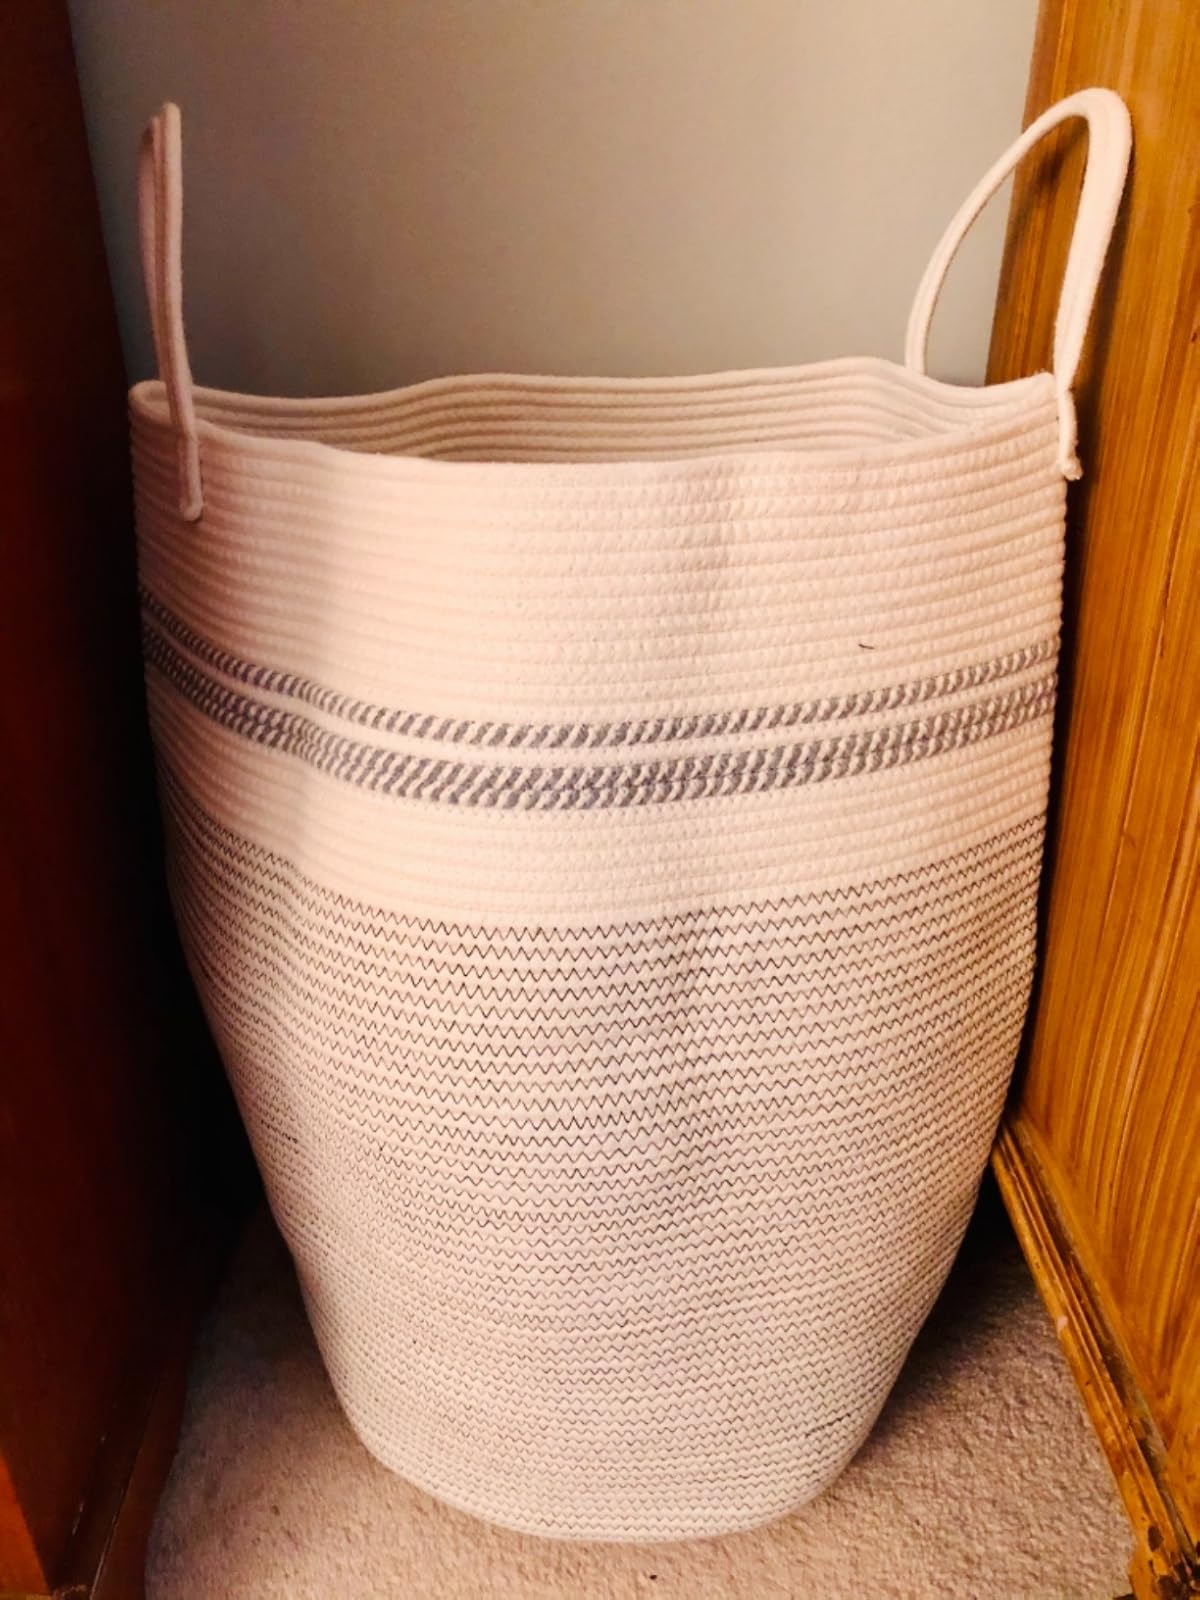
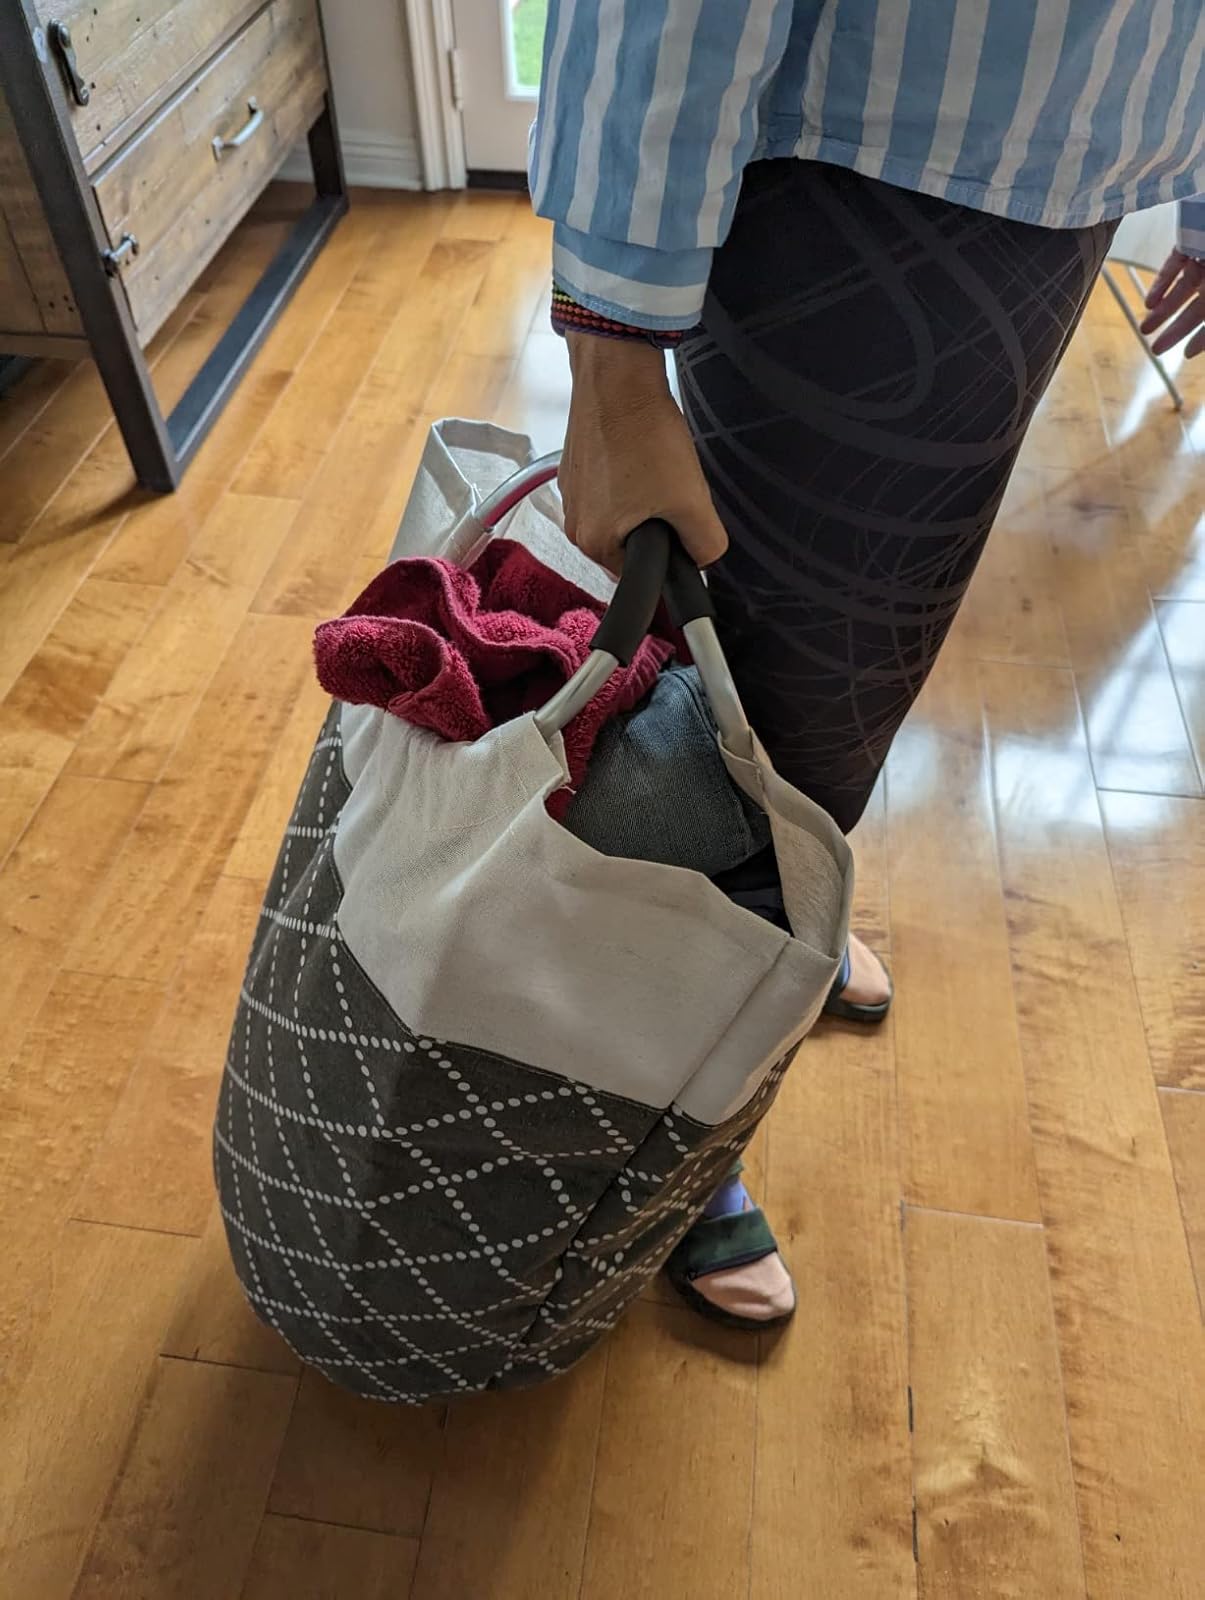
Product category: items_hamper
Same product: no